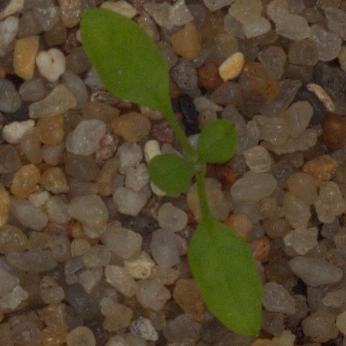
Label: common_chickweed